List of residential colleges

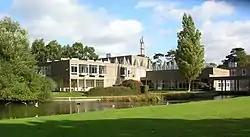
Derwent College, York

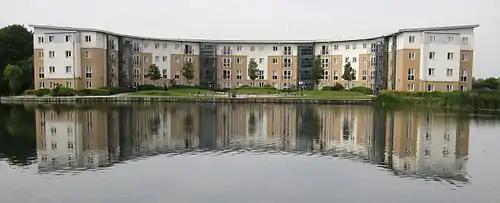
Wentworth College, York

There are nine colleges on the main Pamplona campus of the University of Navarra: